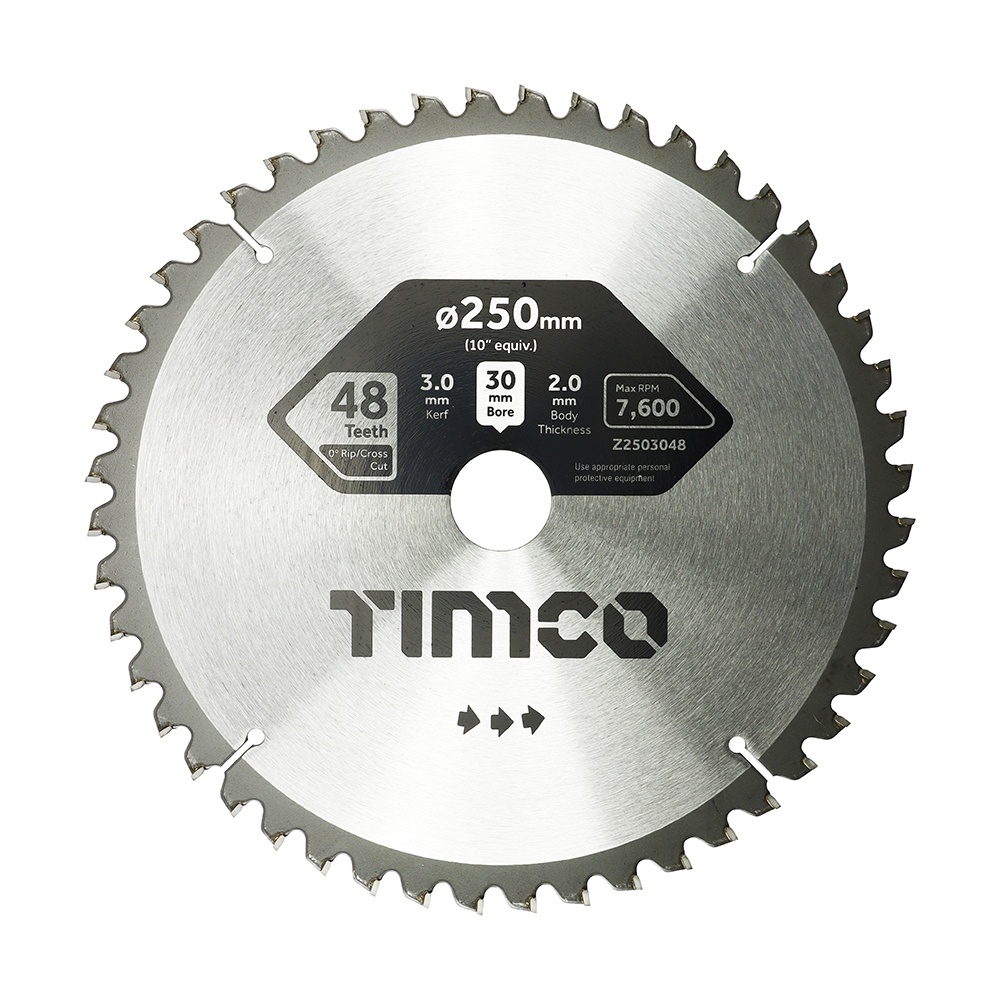
TIMCO 0Â° Mitre Saw Blade - 250 x 30 x 48T - 1 Each Clamshell
TIMCO 0° Mitre Saw Blade - 250 x 30 x 48T - 1 Each Clamshell For use with most mitre saws, these blades have precision ground teeth to give a clean and smooth cut in all types of timber and man-made boards. 1 Each Clamshell
Brand: TIMCO
Category: Hardware > Tool Accessories > Saw Accessories > Miter Saw Accessories